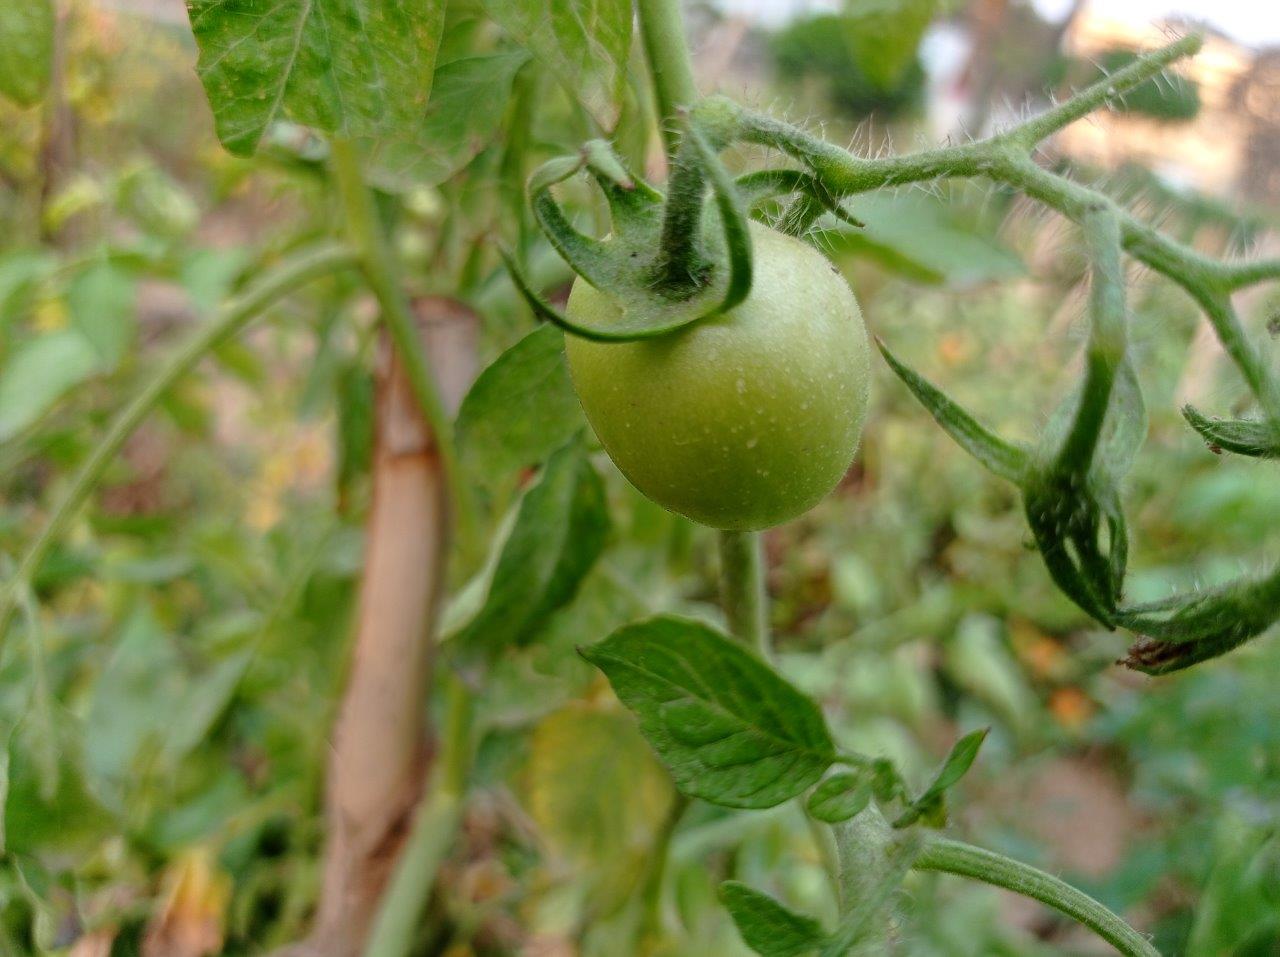
Maturity: Immature